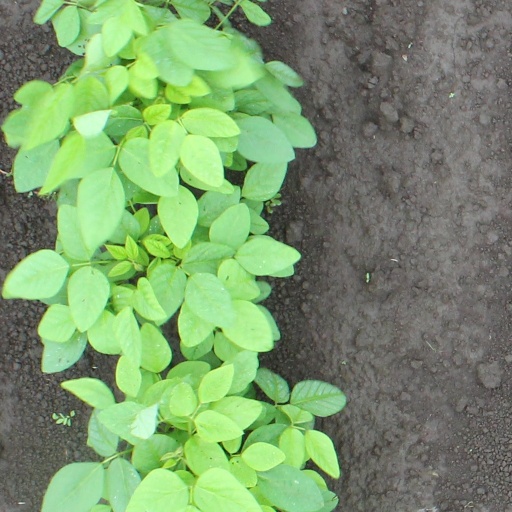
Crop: soybean